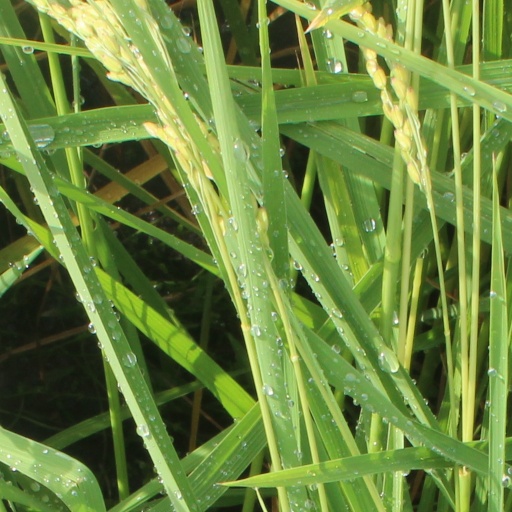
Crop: rice